Bushmaster Protected Mobility Vehicle

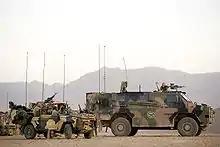
A Dutch Bushmaster in Afghanistan in 2007

In July 2006 the Dutch Government announced an urgent purchase of 25 Bushmasters to equip Royal Netherlands Army units operating in Afghanistan. Due to the urgency of this purchase these vehicles were taken from Australian Army stocks. Additional Bushmasters were built by ADI to replenish the Australian inventory. 23 Bushmasters were directly delivered to Dutch Army units in Afghanistan starting from 28 August 2006. The remaining two vehicles were transported to the Netherlands to be used for training purposes. Twelve of the Bushmasters were fitted with a Thales SWARM remote weapon station before delivery.